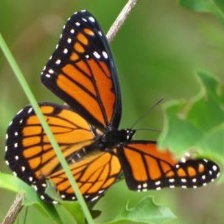
Species: VICEROY
Butterfly family (ImageNet category): monarch